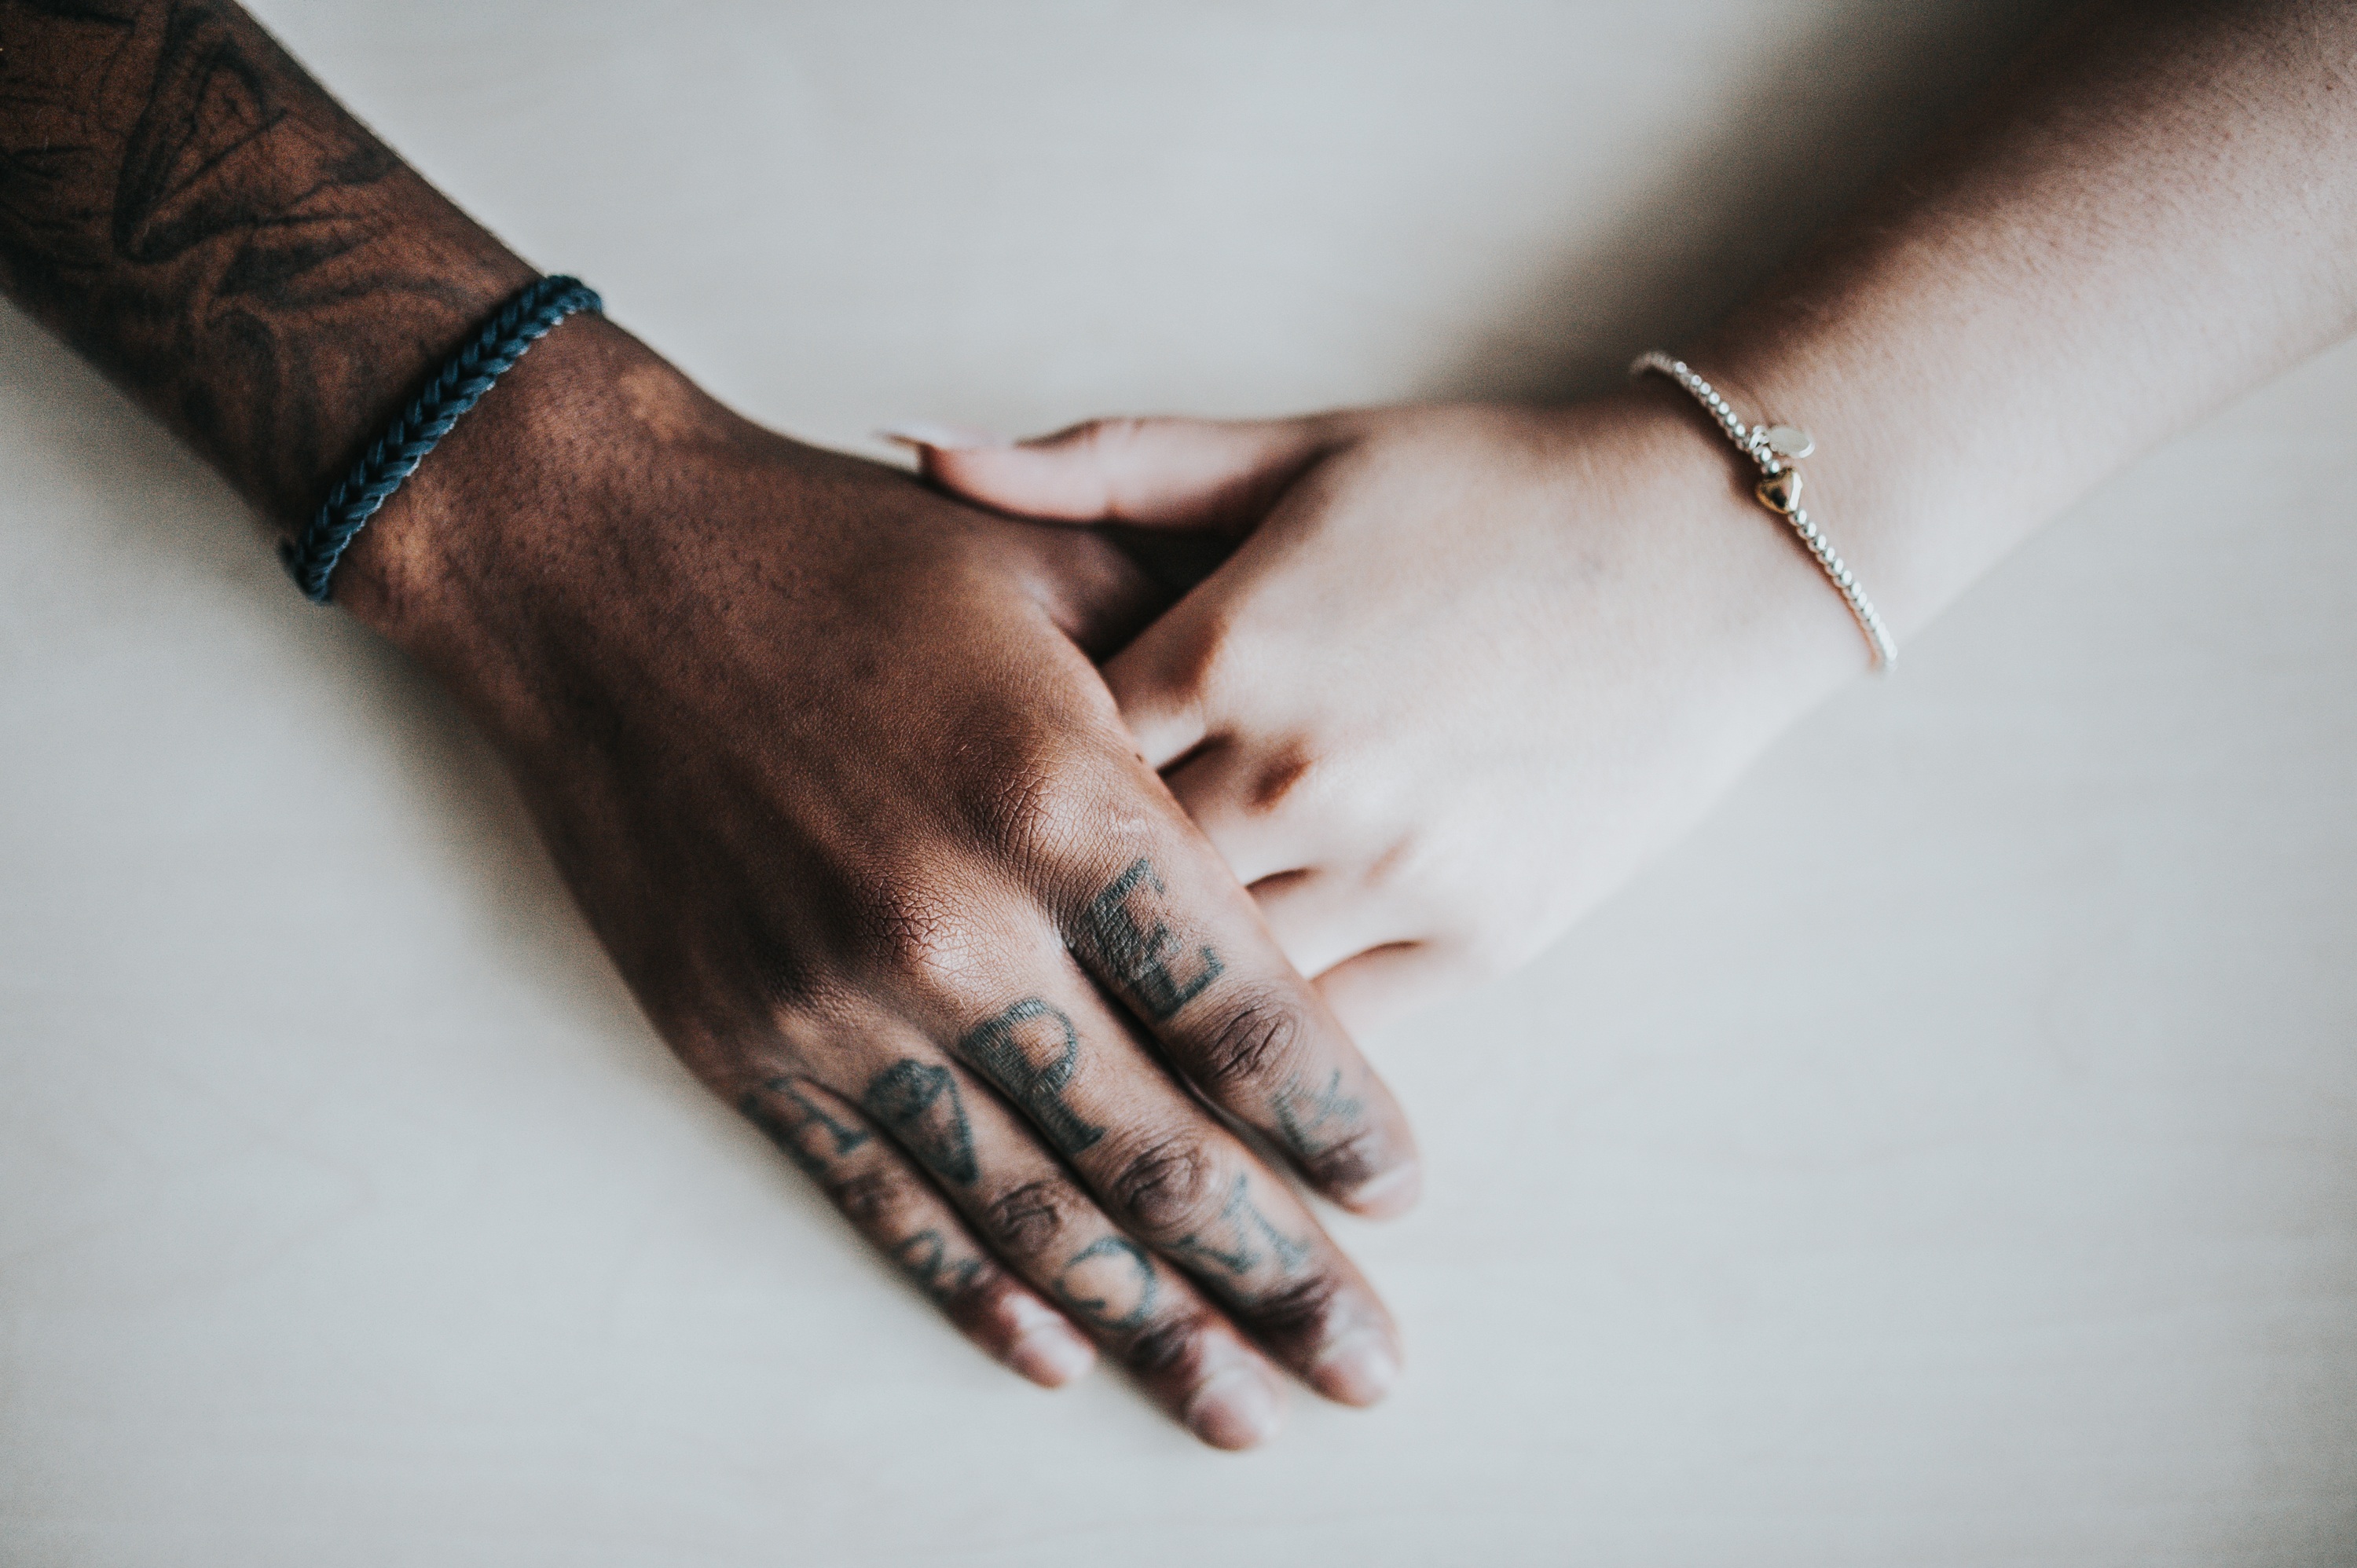
hand, love, pattern, finger, couple, together, arm, nail, close up, jewellery, interracial, design, sense, fashion accessory